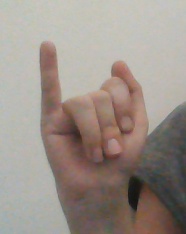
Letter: meem